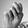
ASL letter: N